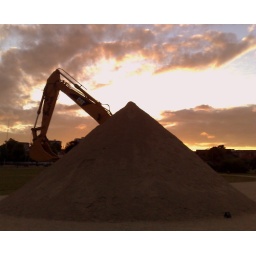
Cat stuck in a mountain of sand